Milk churn stand

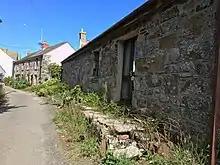
Cornish milk churn stand before restoration

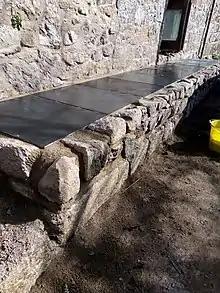
Cornish milk churn stand restored

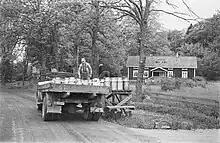
Milk churns being loaded from a stand onto a lorry in Pålsböle, Åland, in the 1960s.

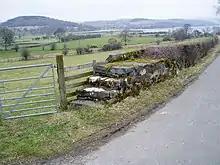
Milk churn stand with steps

A milk churn stand was a standard-height platform on which milk churns would be placed for collection by cart or lorry. Some were simple and made of wood, but the majority were built from stone or concrete blocks. They were once a common roadside sight in Britain in areas which carried out dairy farming, but collection of milk churns from stands ceased in Britain in 1979. Many have survived, some being renovated to memorialise the practice, while others have been dismantled or left to decay.